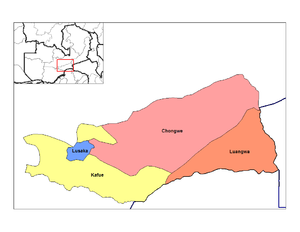
Les dix provinces de Zambie sont divisées en 110 districts.